Teresa Prekerowa

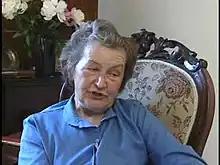
Prekerowa in 1995

Teresa Prekerowa, also Teresa Preker née Dobrska (30 December 1921 in Zapusta – 19 May 1998 in Warsaw) was a Polish historian and author of "Konspiracyjna Rada Pomocy Żydom w Warszawie 1942-1945" ("Żegota in Warsaw 1942-1945") published in 1982 during the communist military crackdown in the Polish People's Republic.